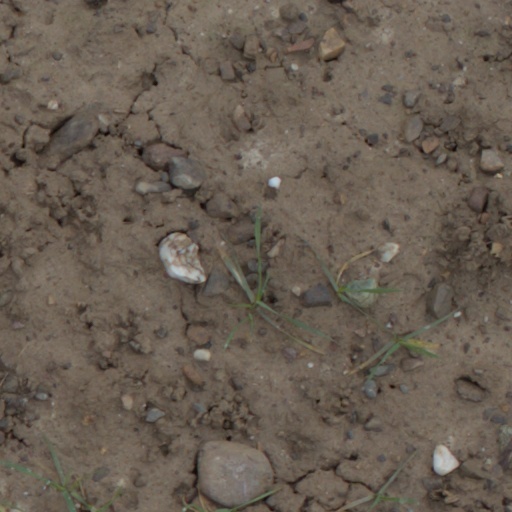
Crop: wheat